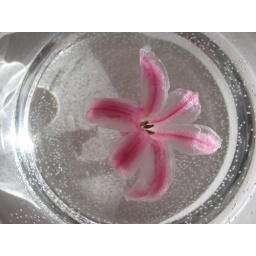
Flower in glass of water